Nicho Hynes

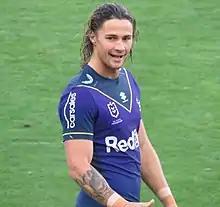
Hynes while playing with the Melbourne Storm

In 2019, Hynes signed with the Melbourne Storm transferring to their feeder club Sunshine Coast Falcons to continue playing in the Queensland Cup.